Powder River (Oregon)

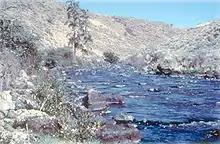
The Wild and Scenic Powder River

The Powder River watershed drains of northeastern Oregon. There are three man-made reservoirs on the Powder River: Phillips Reservoir (behind Mason Dam), Thief Valley Reservoir, and also the Powder arm of Brownlee Reservoir at the Oregon–Idaho border at the confluence of the Powder and Snake Rivers.